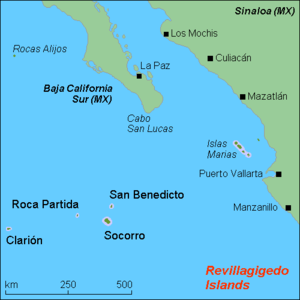
Les îles Revillagigedo, en espagnol Islas Revillagigedo ou Archipiélago de Revillagigedo, sont un archipel volcanique du Mexique situé dans l'Est de l'océan Pacifique nord, au large de la péninsule de Basse-Californie. Remarquables pour leurs écosystèmes, elles forment un parc national et sont inscrites au patrimoine mondial.